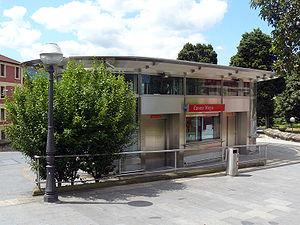
Cet article contient l'ensemble des stations du métro de Bilbao, ville située dans le Pays basque, province de la Biscaye. Ce réseau s'articule sur deux lignes naissant au sud du Grand Bilbao qui forment un tronçon commun jusqu'à la station San Inazio. Après cette station, les lignes se séparent et desservent chacune une rive du Nervion.